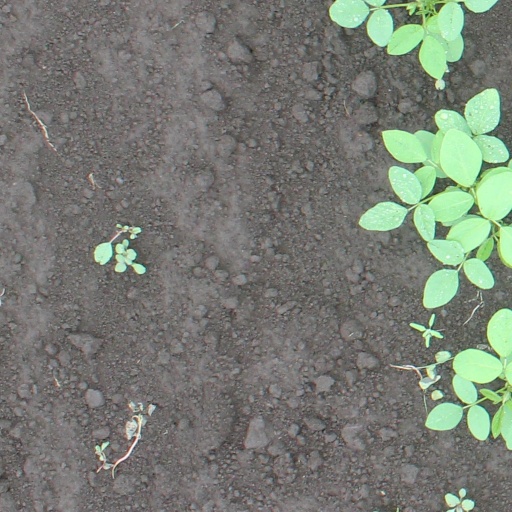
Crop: soybean